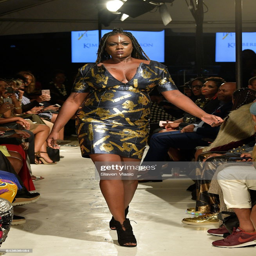
a model walks the runway for fashion show , a part of industry during fashion week .